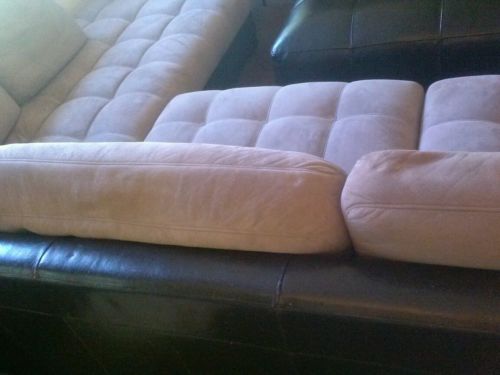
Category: sofa